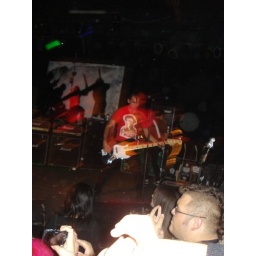
Anti-Flag at the glass house in pomona, CA. 11-27-07